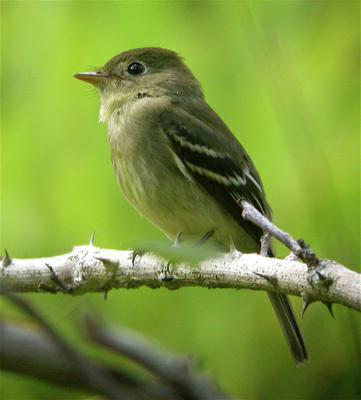
A photo of a yellow bellied flycatcher